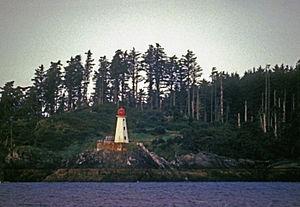
Liste des phares de la Colombie-Britannique : Le littoral escarpé de la Colombie-Britannique compte environ 40 phares en activité. Certaines de ces stations de signalisation maritime représentent la seule présence fédérale dans les régions éloignées et sans voie d'accès par la côte. Les aides à la navigation au Canada sont entretenues par la Garde côtière canadienne.